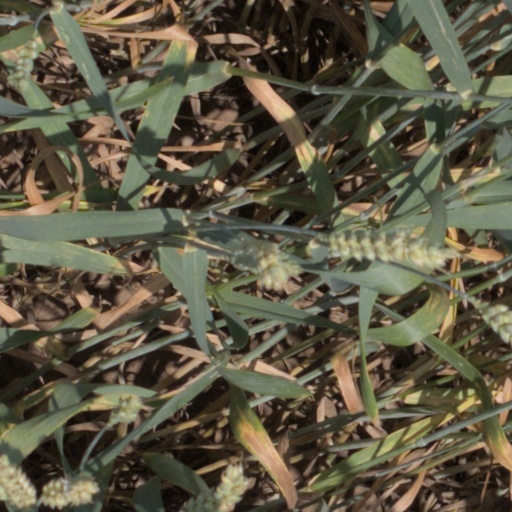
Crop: wheat